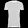
Label: T - shirt / top